CSAV

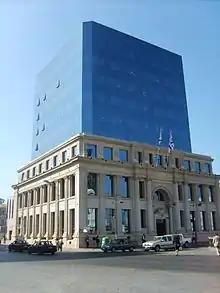
CSAV headquarters in Valparaíso.

In August 1914 the First World War broke out, removing CSAV's major competitor, the British-owned Pacific Steam Navigation Company, whose ships were needed for more urgent war traffic elsewhere. In the same month the Panama Canal was opened, giving CSAV direct access to the eastern USA. For the duration of the war CSAV flourished, and after the war it prioritised its new service between Valparaíso and New York. Foreign shipyards had a backlog of orders to replace tonnage destroyed in the war, so in January 1920 CSAV bought an existing ship from Toyo Kisen Kaisha and renamed her "Renaico".